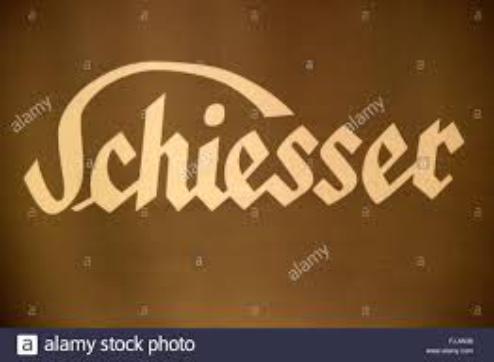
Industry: Clothes